Loricariidae

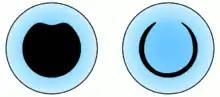
The omega iris allows loricariids to adjust the amount of light that enters their eye.

Unusual for bony fish, many species have a modified iris called an omega iris. The dorsal segment of the iris expands downward over the pupil to form a loop which can expand and contract, called an iris operculum; when light levels are high, the pupil reduces in diameter and the loop expands to cover the center of the pupil, giving rise to a crescent-shaped, light-transmitting partial pupil. This feature gets its name from its similarity to an upside-down uppercase Greek letter omega (Ω). The origins of this structure are unknown, but breaking up the outline of the highly visible eye has been suggested to aid camouflage in what are often highly mottled animals. Species in the tribe Rhinelepini are an exceptional group among loricariids, having a circular iris. The presence or absence of the iris operculum can be used for identification of species in the subfamily Loricariinae.